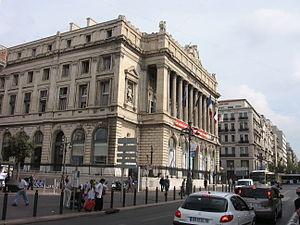
La Canebière, anciennement Cannebis puis Cannebière est une avenue du centre de Marseille mesurant 1 km, qui va de l'église des Réformés au Vieux Port et englobe, depuis 1927, la rue Noailles et les allées de Meilhan.